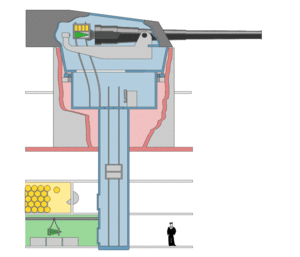
Kanon (våben) / Historie
Animation af en kanon med automatisk lading
En kanon er et større skydevåben, i dag med et riflet løb og kaliber 20 mm eller mere, som kan beskyde et mål med kanonkugler eller granater. Definitionsmæssigt kan et tungt maskingevær med en kaliber på over 20 mm også kaldes en kanon.